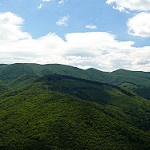
Scene: Outdoor